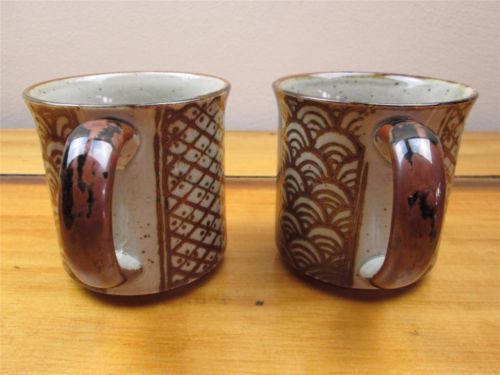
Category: mug